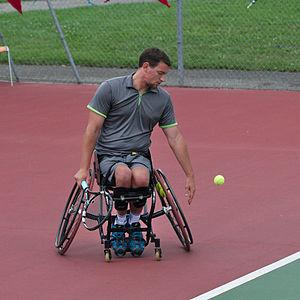
Joachim Gérard, né le 15 octobre 1988 à Uccle en Belgique et originaire de Limelette en Brabant Wallon, est un joueur de tennis en fauteuil roulant belge.